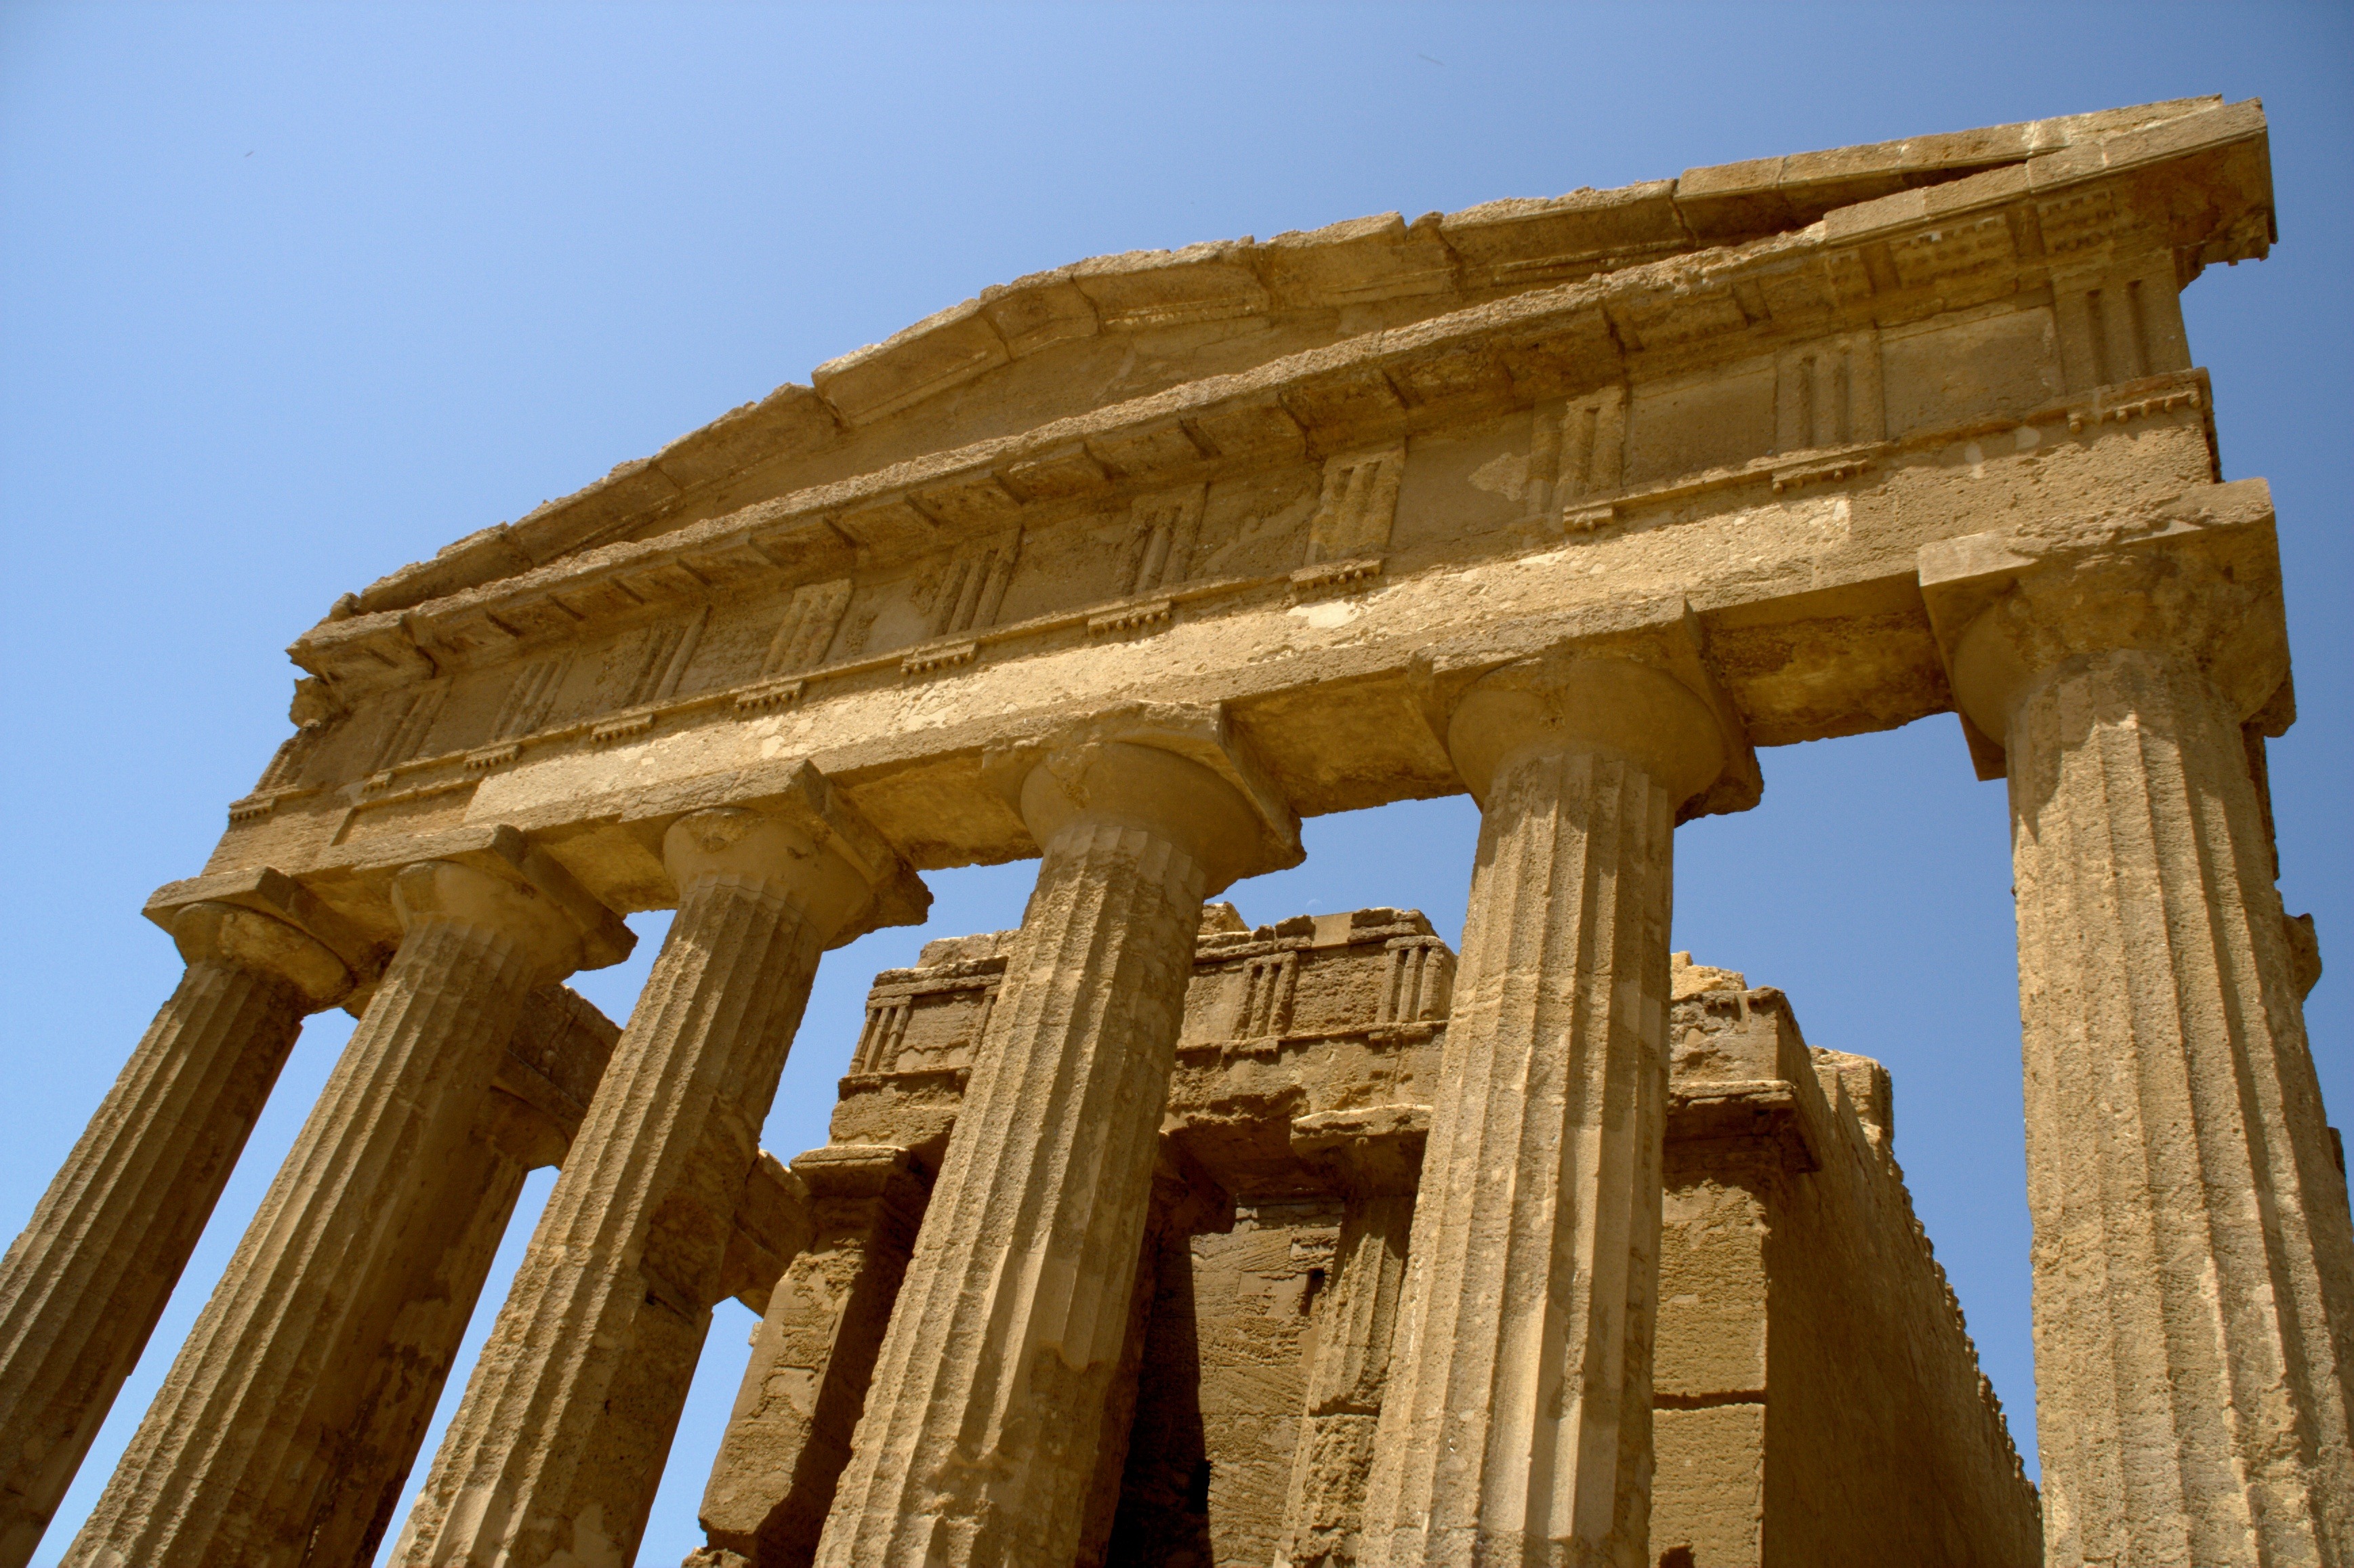
architecture, structure, wood, building, arch, column, landmark, italy, temple, ruins, sicily, agrigento, roman temple, historic site, ancient history, ancient roman architecture, ancient greek temple, valley of the temples